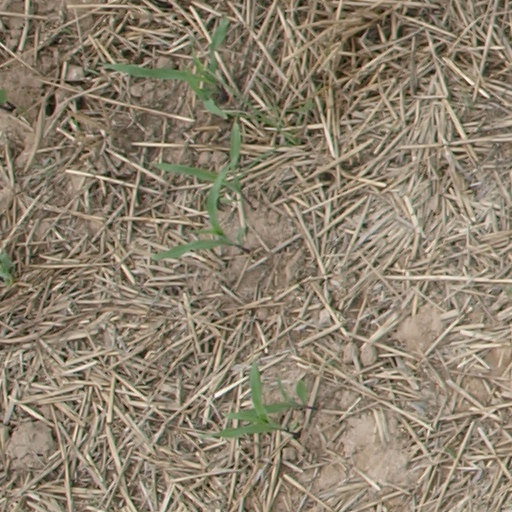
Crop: maize; corn